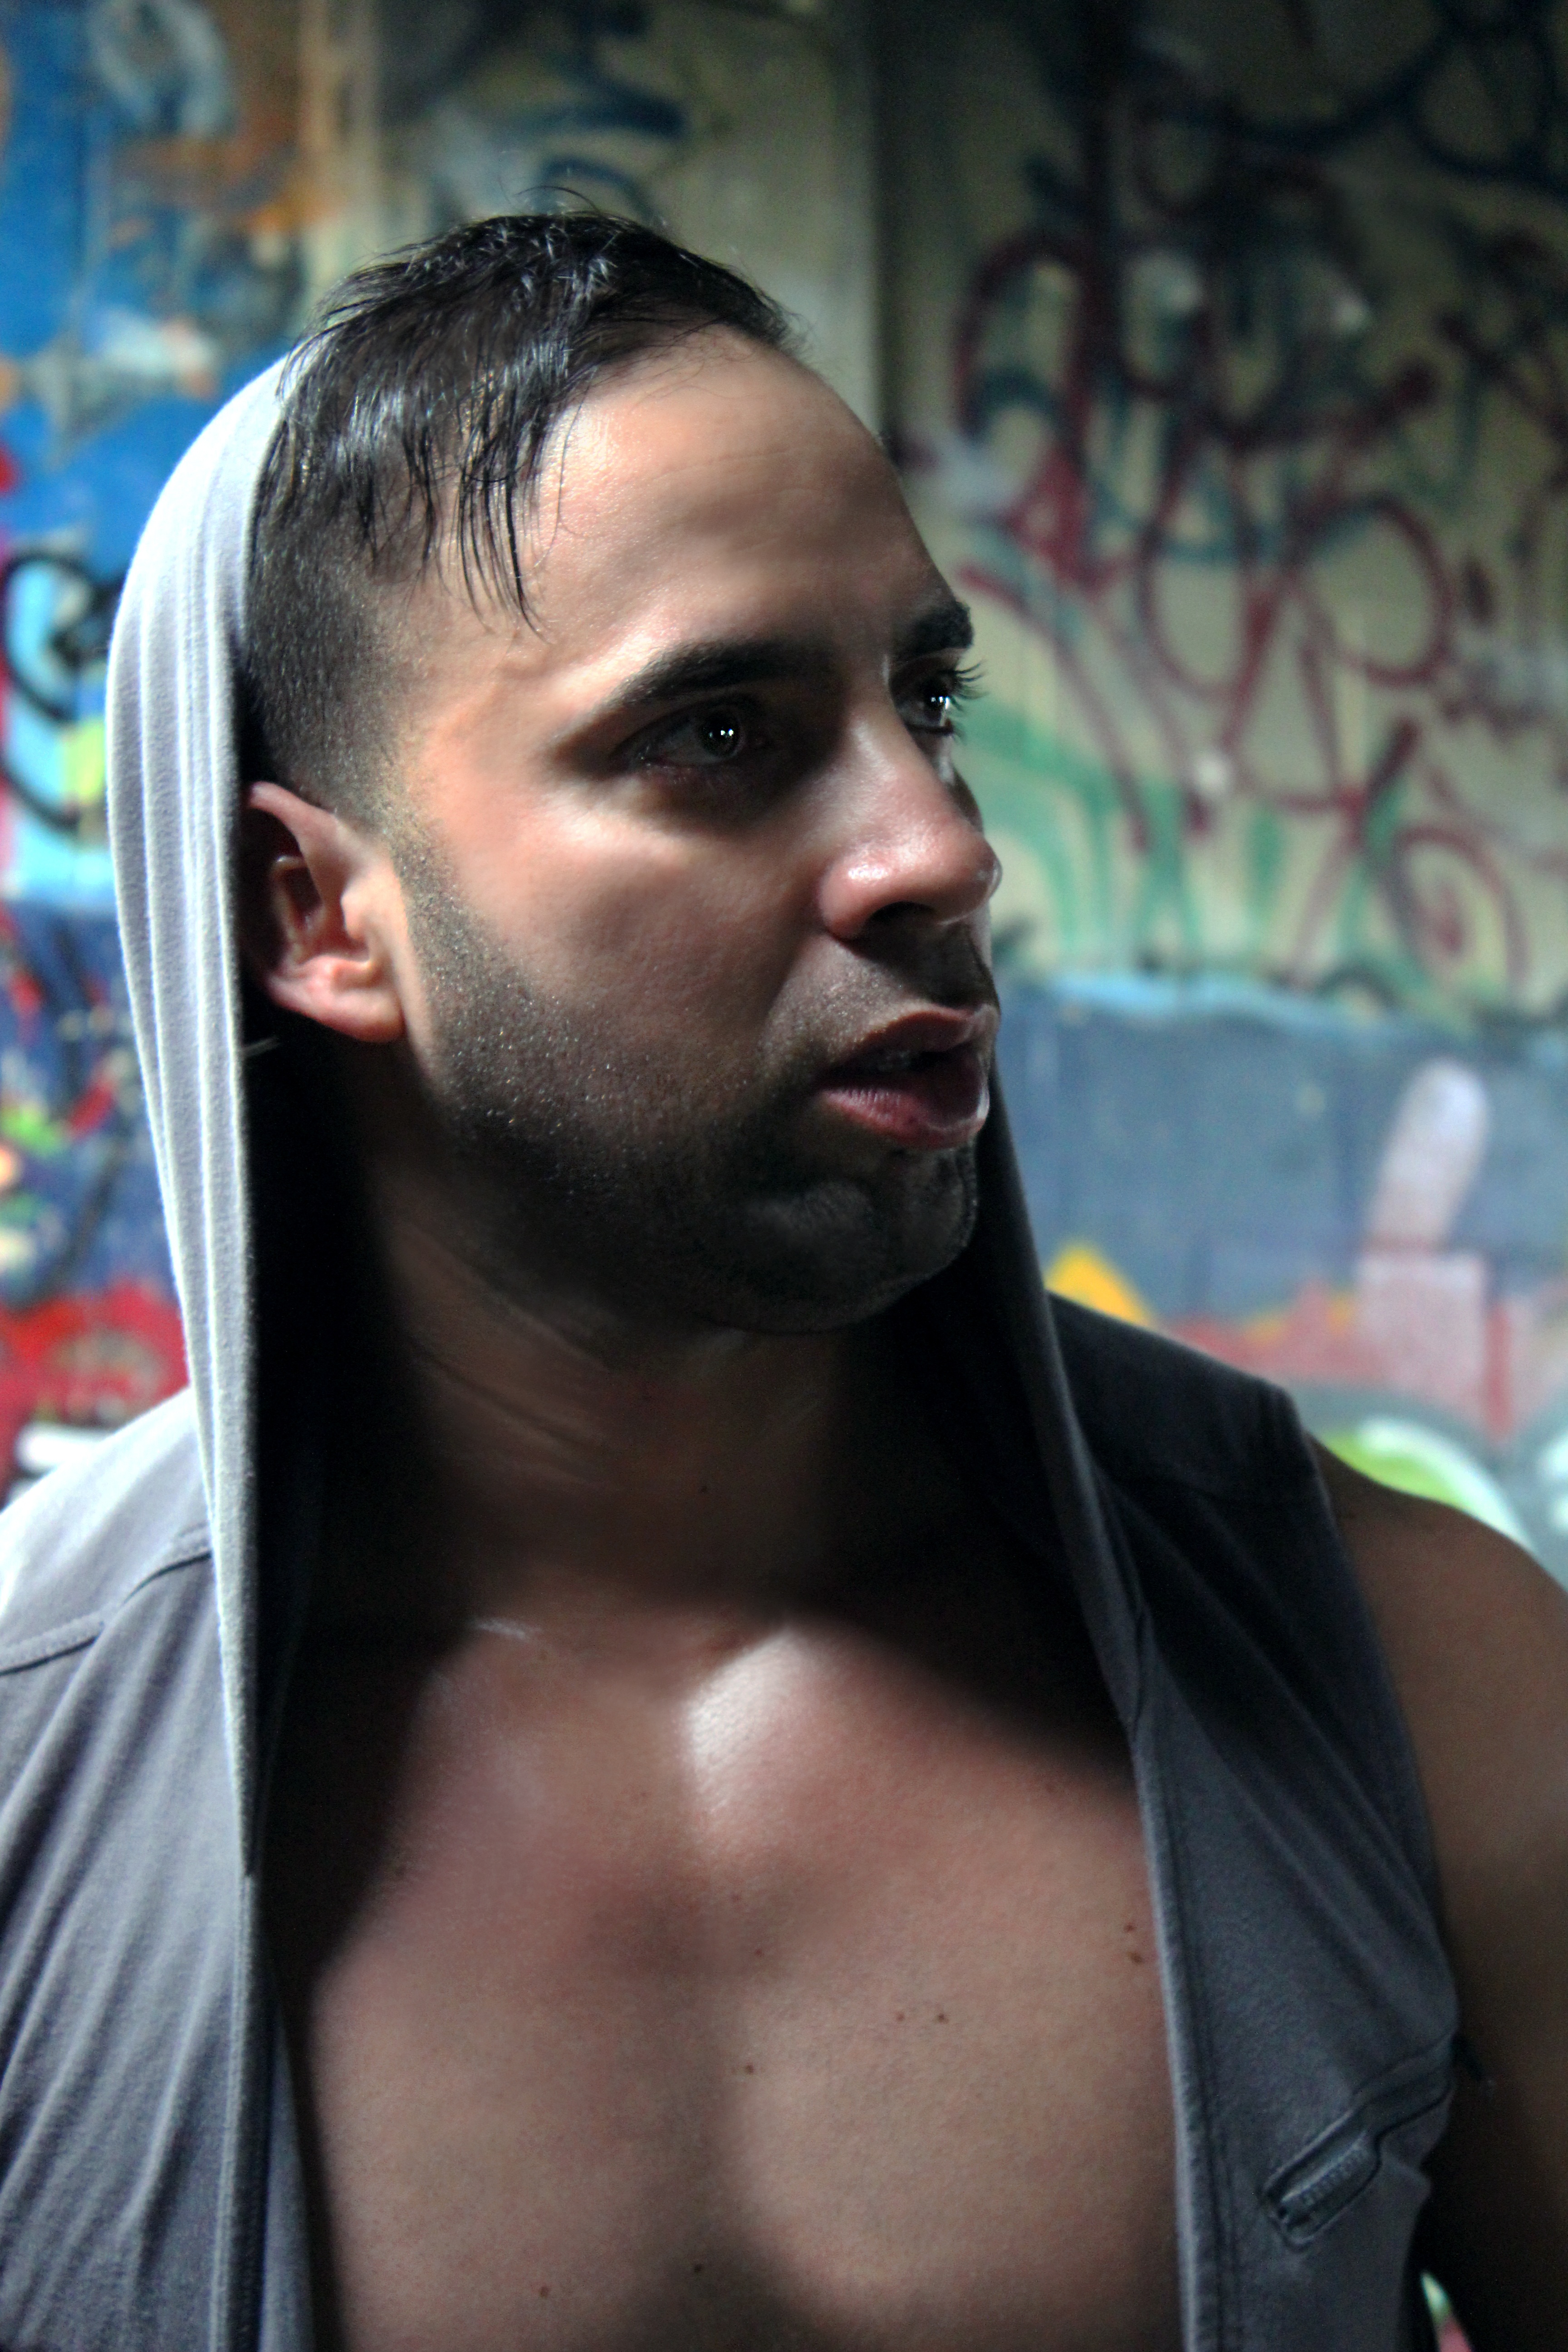
man, person, people, hair, male, guy, portrait, model, young, athletic, training, exercise, black, fitness, hairstyle, smile, beard, bodybuilder, muscular, workout, muscle, face, men, head, beauty, sexy, body, handsome, strong, attractive, athlete, strength, young man, muscles, fitness man, healthy man, healthy body, alfredo, facial hair, alfredo gomez